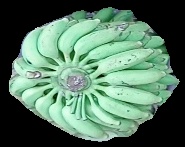
Variety: elakki-bale
Grade: grade1